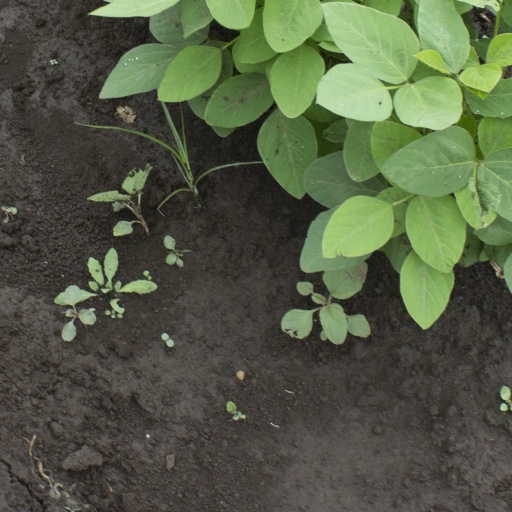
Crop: soybean